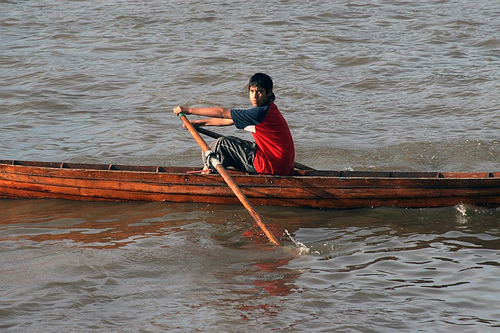
user: Given an image and a question. Answer the question in a short answer. Question: Is this boat in this image moving to the right or the left? Short Answer:
assistant: right